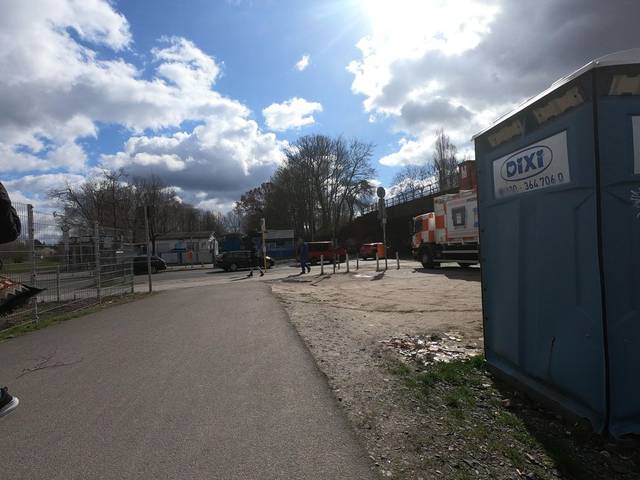
Region: Germany
Coordinates: 52.581, 13.364